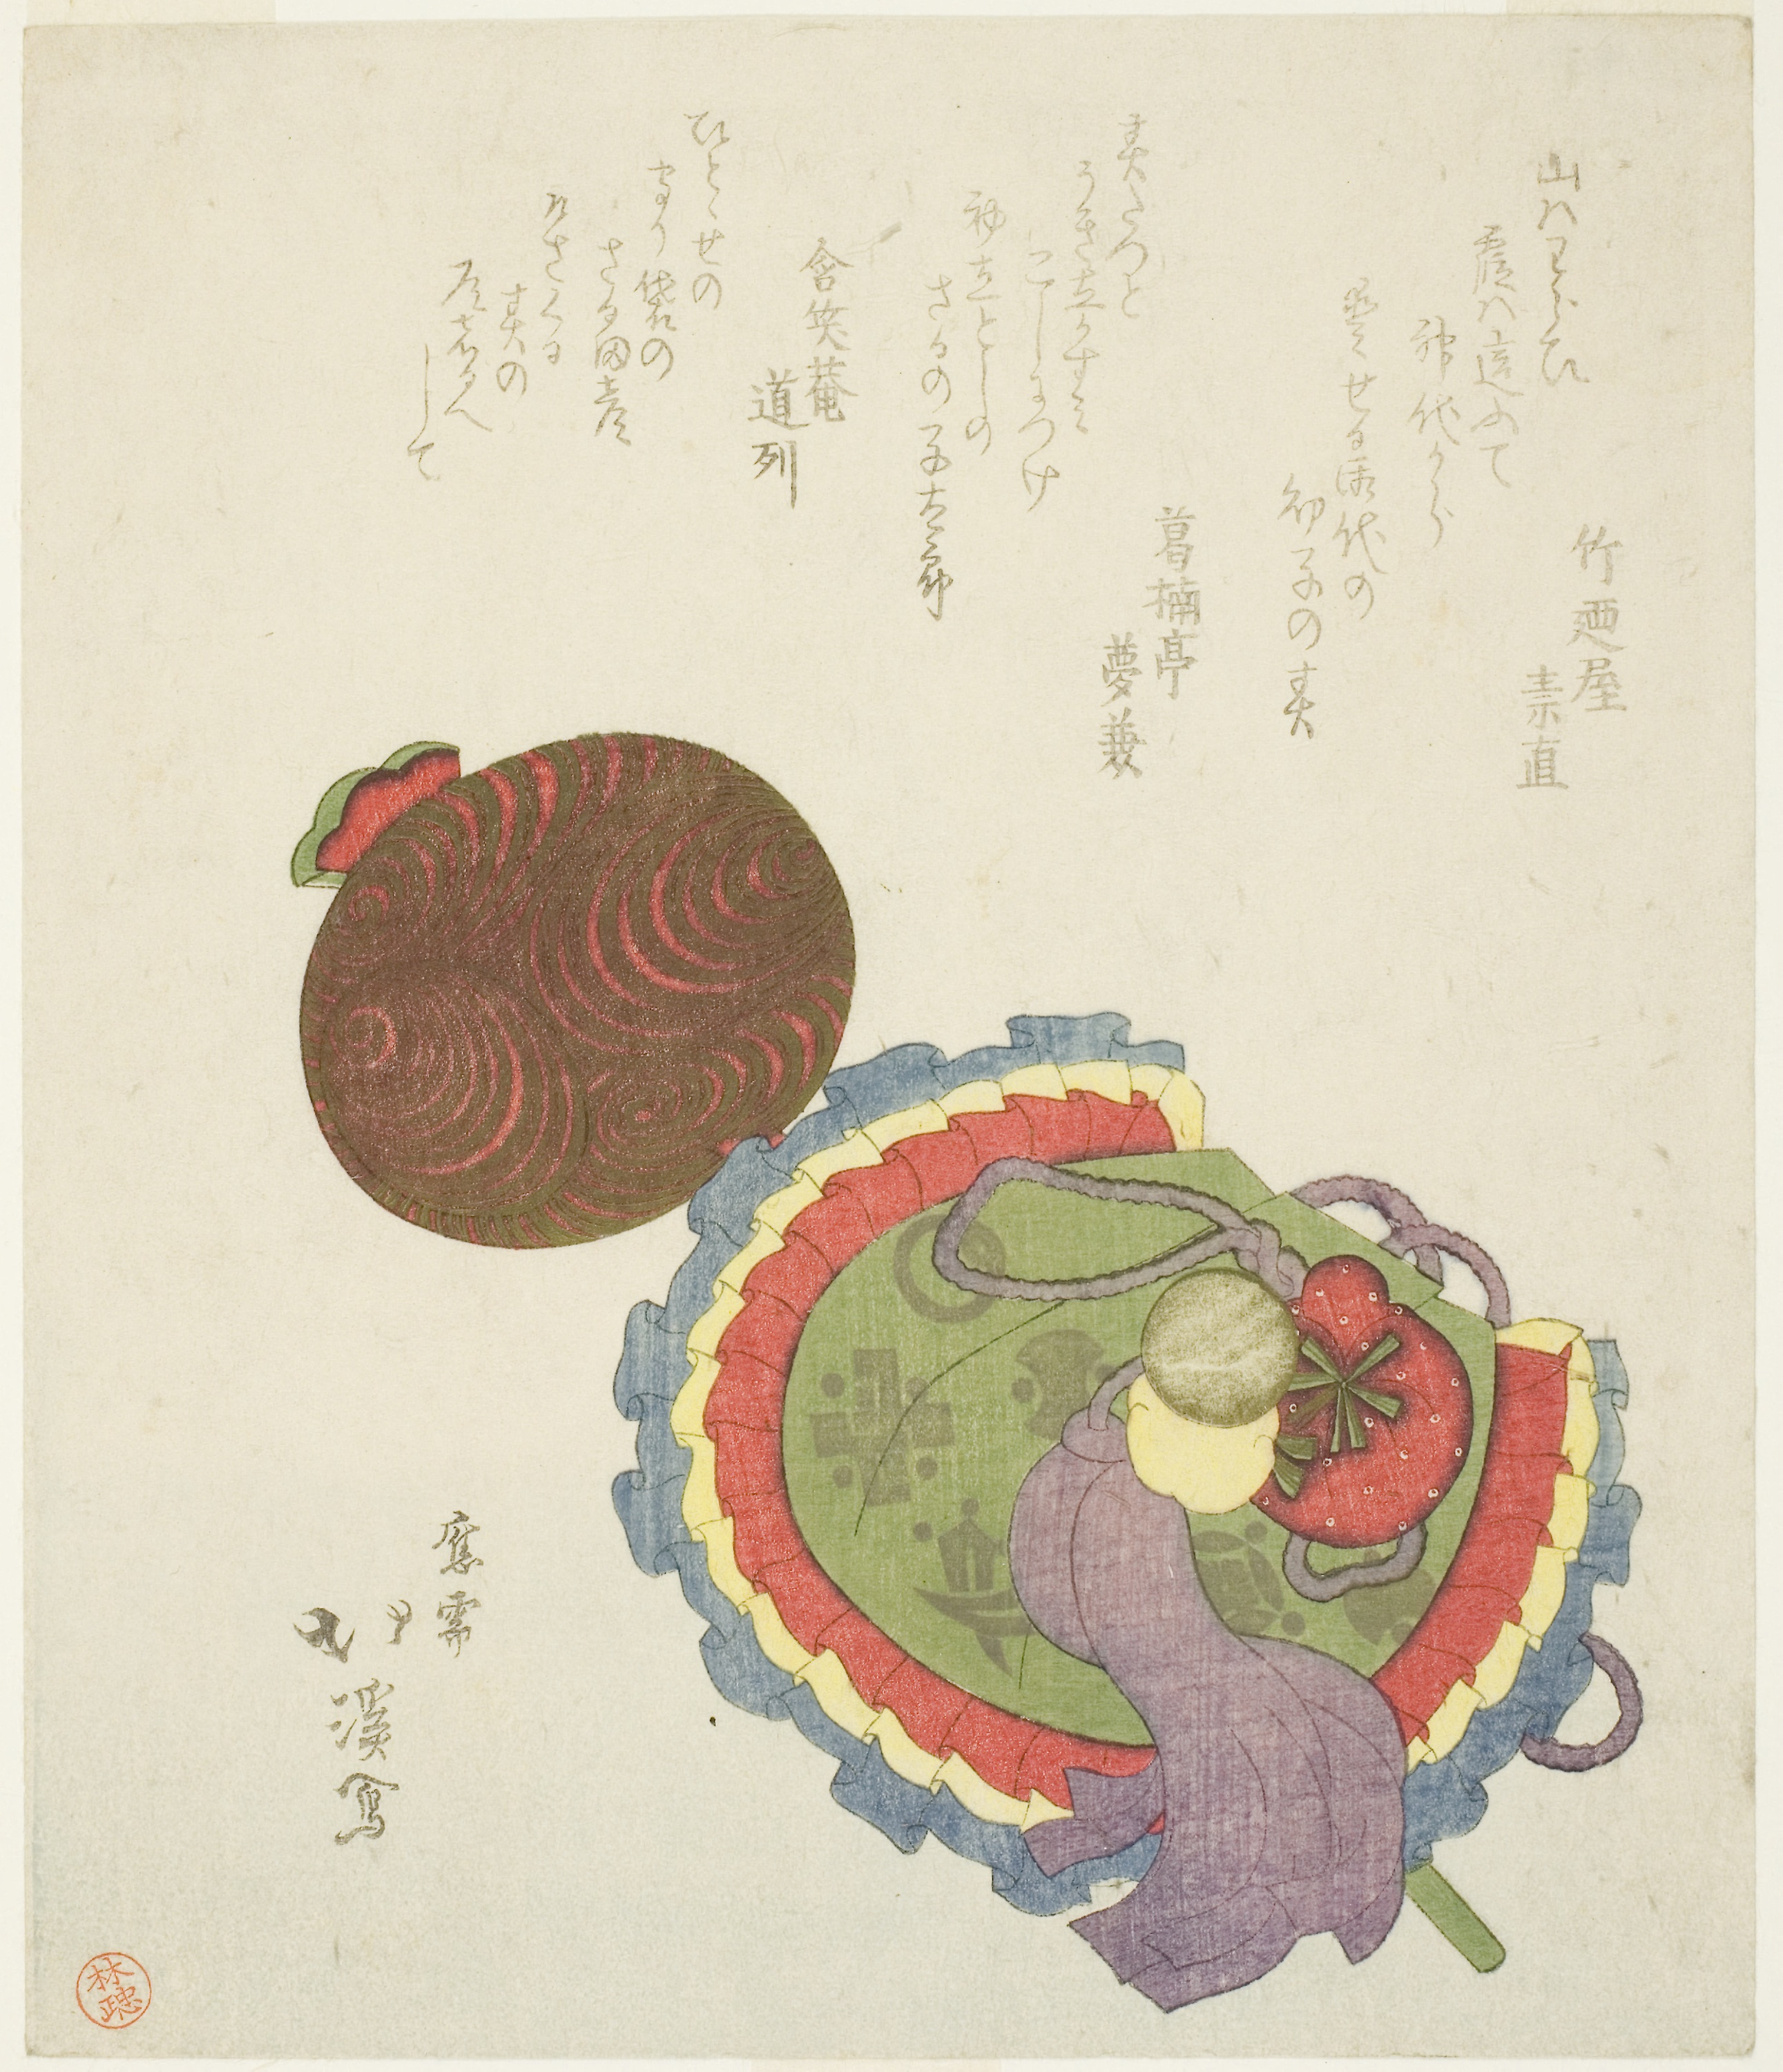
illustration, botany, art, drawing, child art, plant